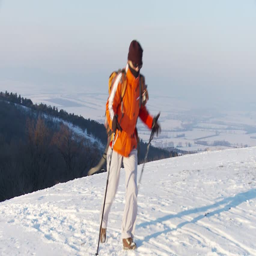
woman trekking up a hill in the winter